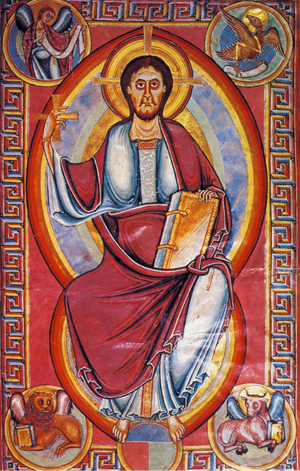
La Bible de Stavelot est un manuscrit enluminé de l’époque romane. Cette bible en deux volumes est datée des années 1093-1097. Elle a été produite pour, mais pas nécessairement à, l’abbaye bénédictine de Stavelot, dans l’ancienne principauté de Stavelot-Malmedy. Le manuscrit se trouve aujourd’hui à la British Library de Londres.
L'enluminure romane désigne la décoration des manuscrits propre à l'art roman. Ce style se développe en France au cours du début du XIᵉ siècle pour s'étendre à la quasi-totalité de l'Europe occidentale chrétienne. Elle disparait pour laisser place à l'enluminure gothique à la fin du XIIᵉ siècle en France et en Angleterre, mais seulement au cours du XIIIᵉ siècle en Allemagne par exemple.
L'abbaye de Stavelot était un monastère bénédictin situé à Stavelot, dans la province de Liège, en Région wallonne de Belgique. Fondé en 651, le monastère était associé à celui de Malmedy, c'est-à-dire qu'un même abbé présidait aux destinées des deux abbayes, l'ensemble étant qualifié de « monastère double ».